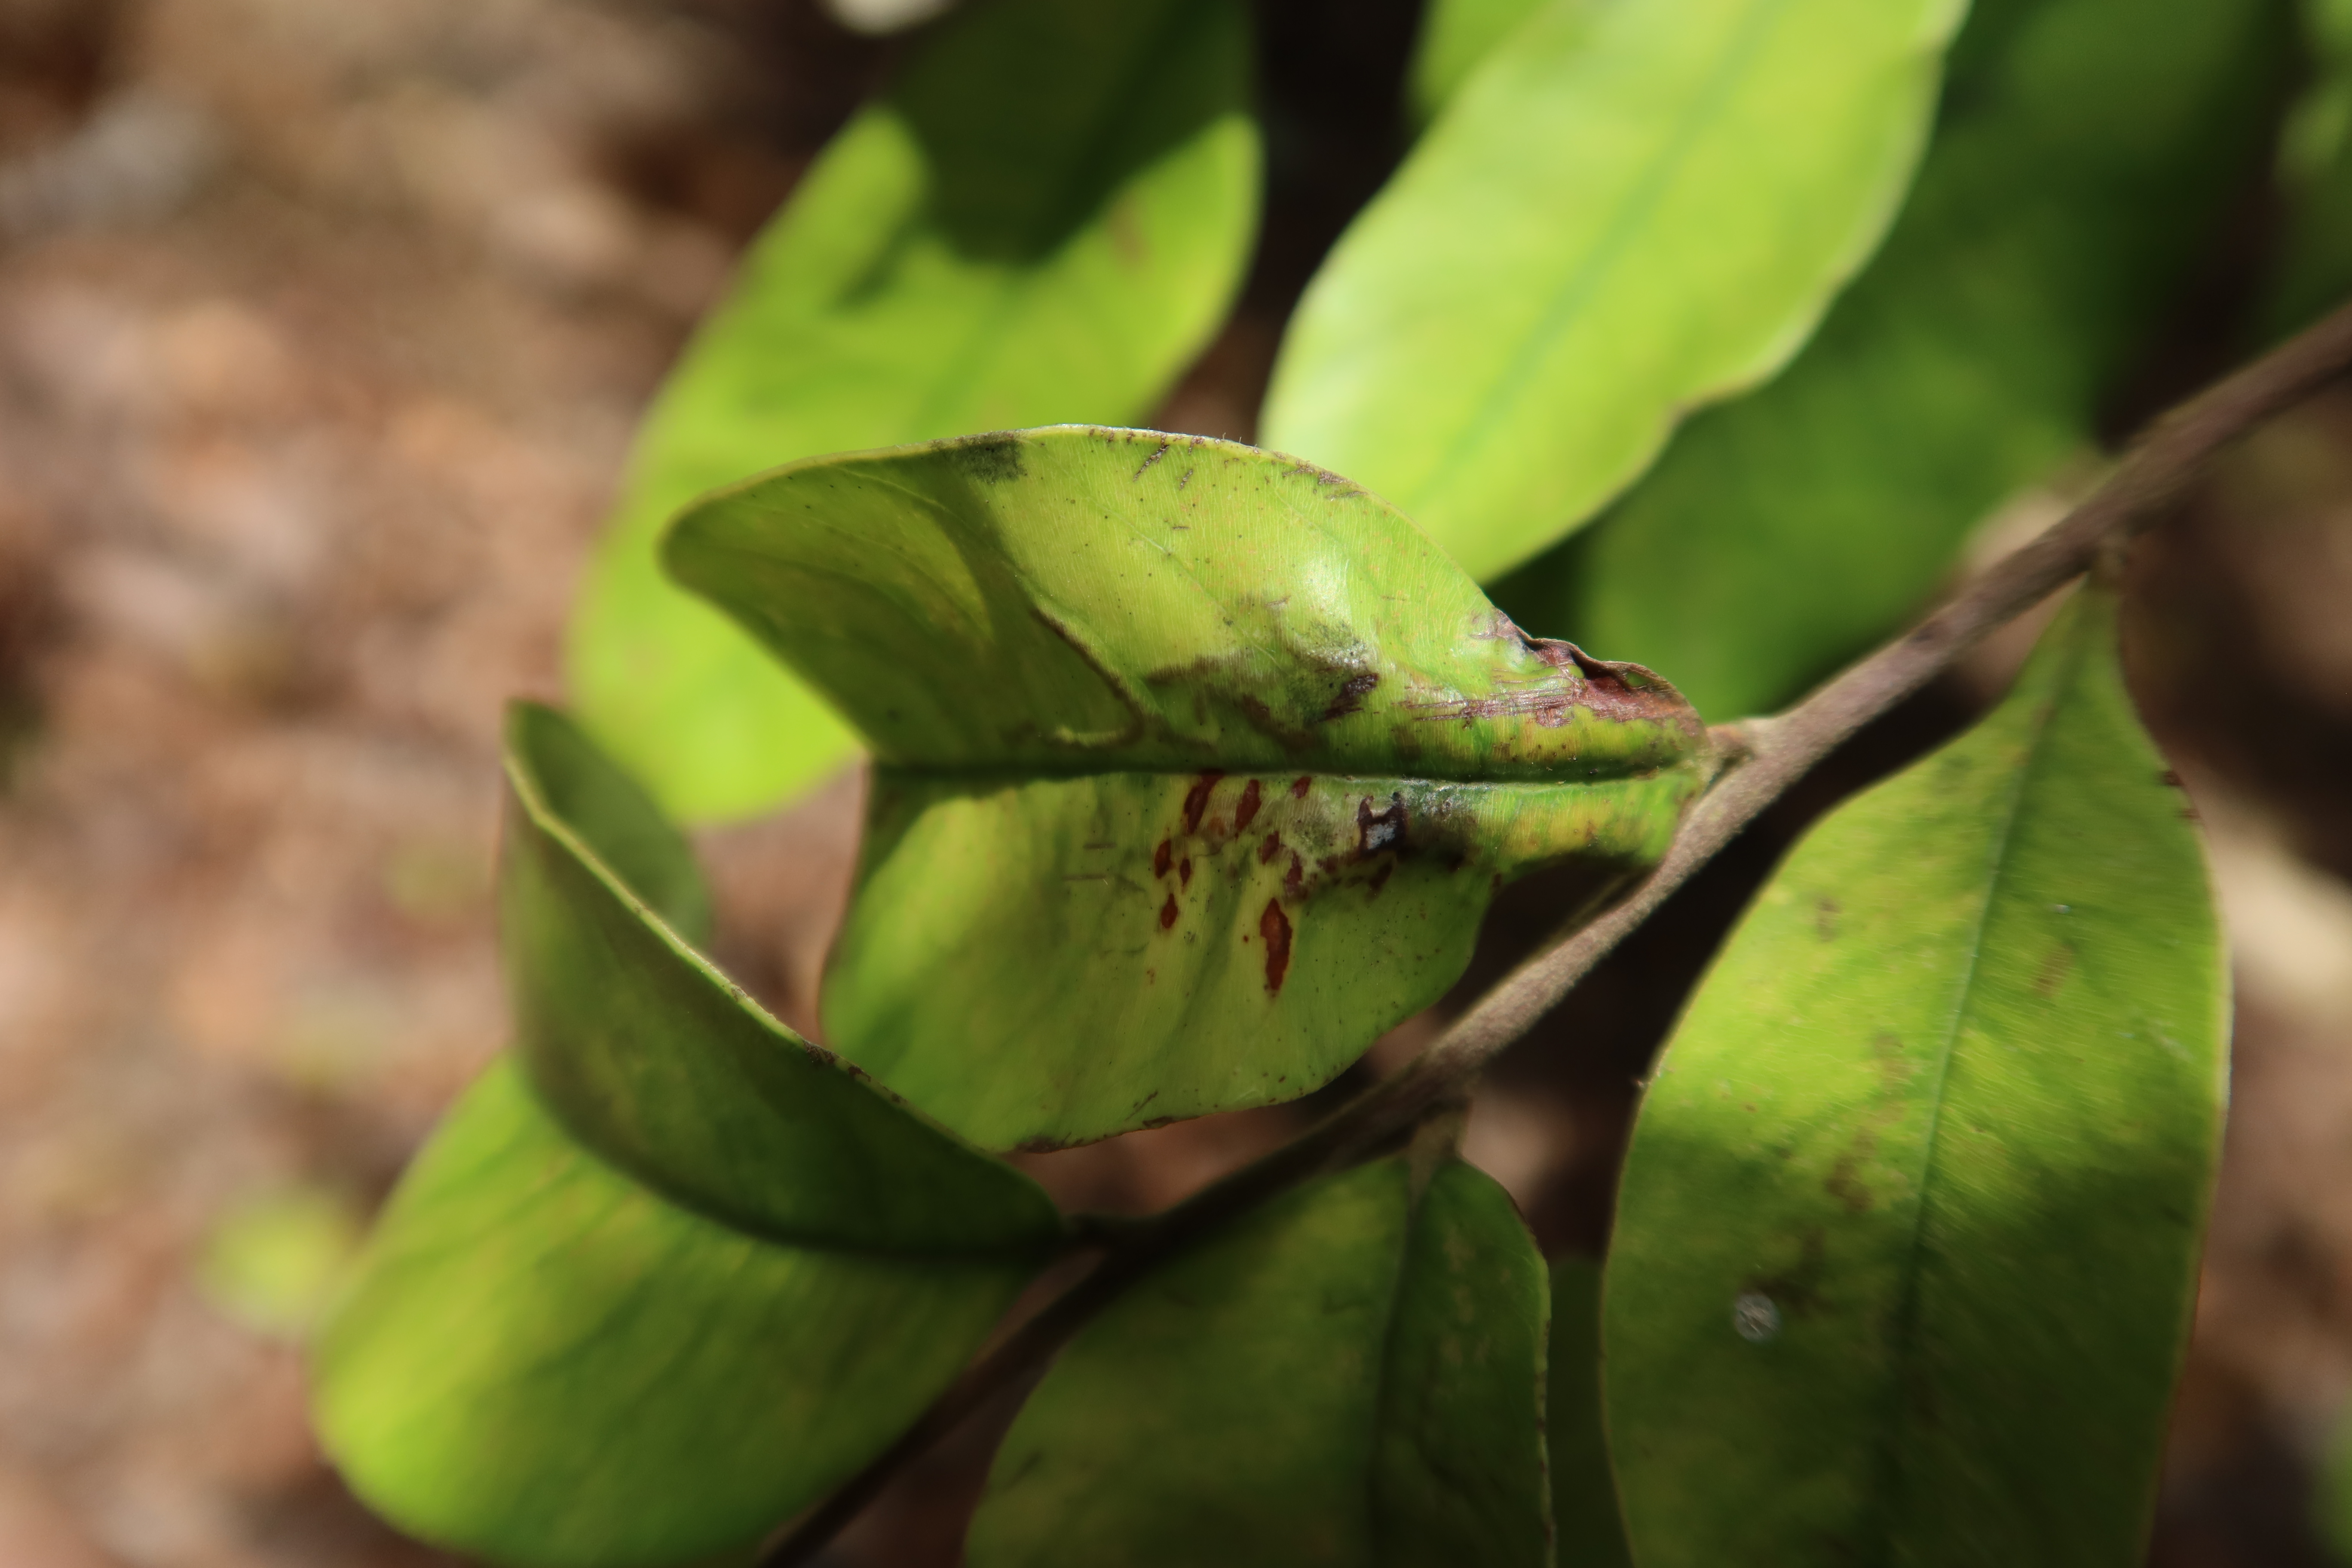
Label: Brown spots